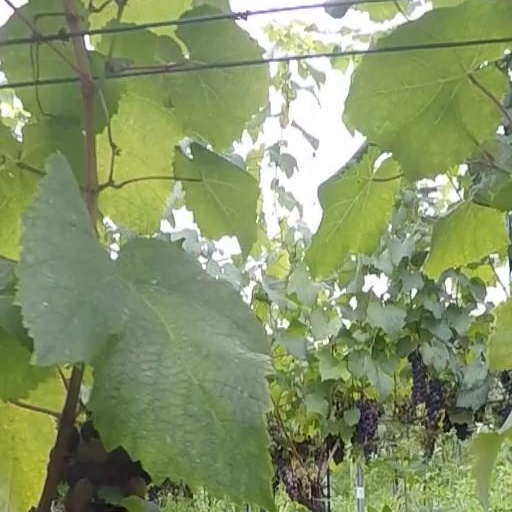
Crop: grape